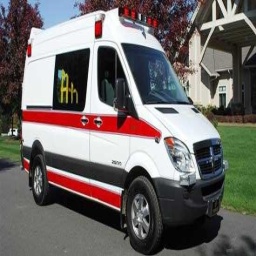
Label: ambulance